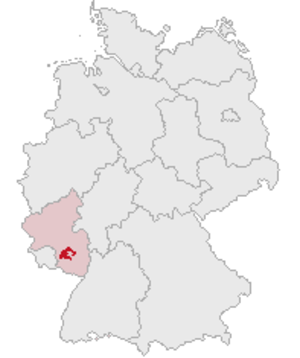
L'arrondissement de Kaiserslautern est un arrondissement de Rhénanie-Palatinat. Son chef lieu est Kaiserslautern.